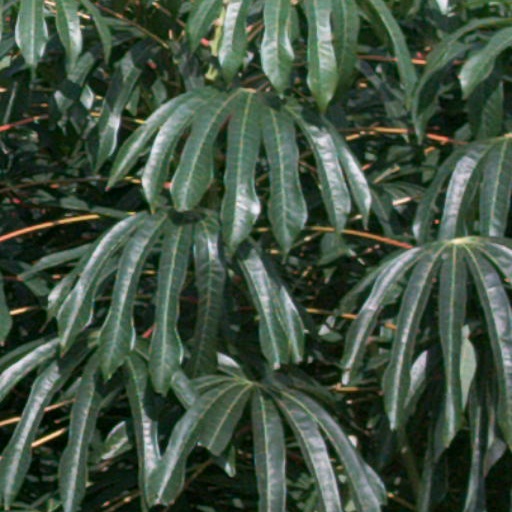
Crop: cassava